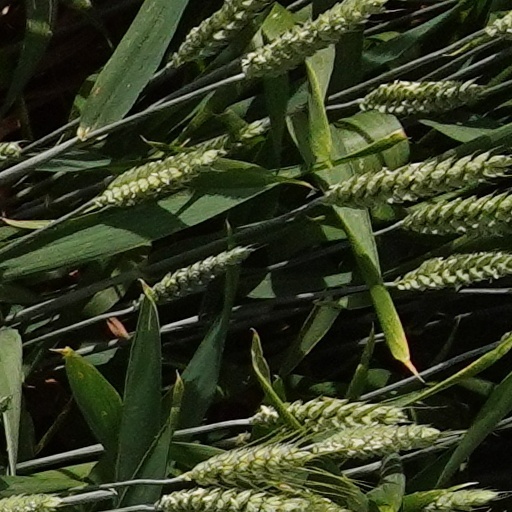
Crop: wheat